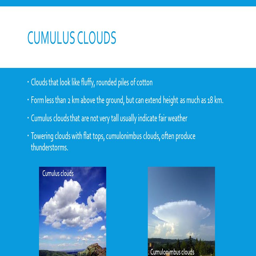
cloud clouds clouds that look like fluffy , rounded piles of cotton